Bytom

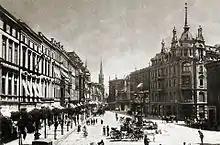
Kosciuszko Square in the 1890s

Bytom is one of the oldest cities of Upper Silesia, originally recorded as "Bitom" in 1136, when it was part of the Medieval Kingdom of Poland. Archaeological discoveries have shown that there was a fortified settlement (a "gród") here, probably founded by the Polish King Bolesław I the Brave in the early 11th century.